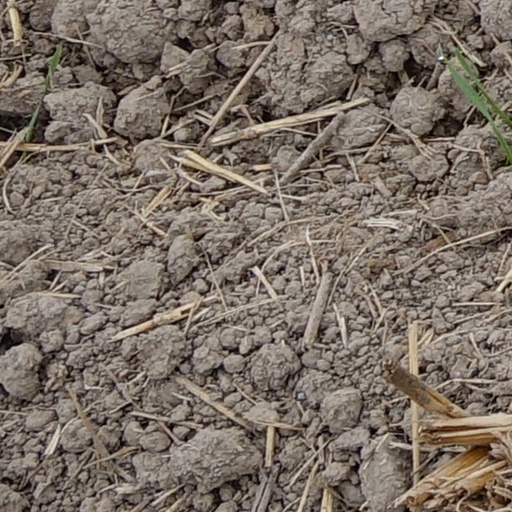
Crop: wheat